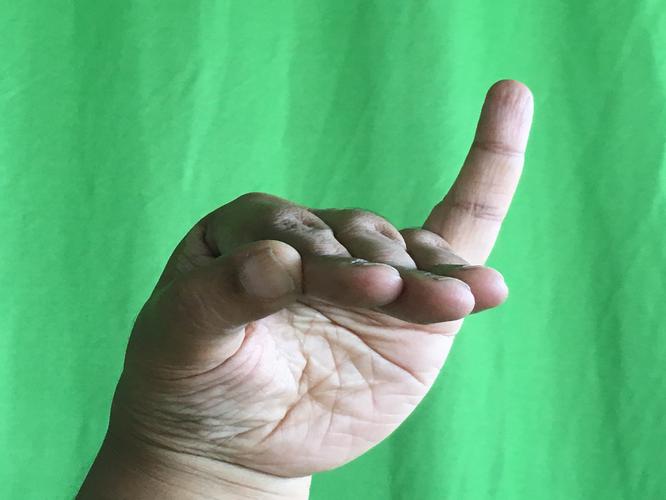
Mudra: Hamsapaksha
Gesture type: double_hand